Dorothy Peterson

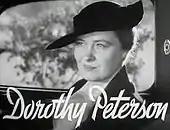
Dorothy Peterson in "Pursuit" (1935)

Billed by her birth name, Peterson acted with a company in "Icebound" at the Montauk Theater in Brooklyn, New York, in September 1923. For two years, Peterson toured with Borgony Hammer's Ibsen Repertory Company. She left that troupe to go to New York, where she began performing in Broadway productions. Broadway plays in which she acted included "Subway Express" (1929), "Dracula" (1927), "God Loves Us" (1926), "Pomeroy's Past" (1926), "Find Daddy" (1926), "The Fall Guy" (1925), "All God's Chillun Got Wings" (1924), and "Cobra" (1924).